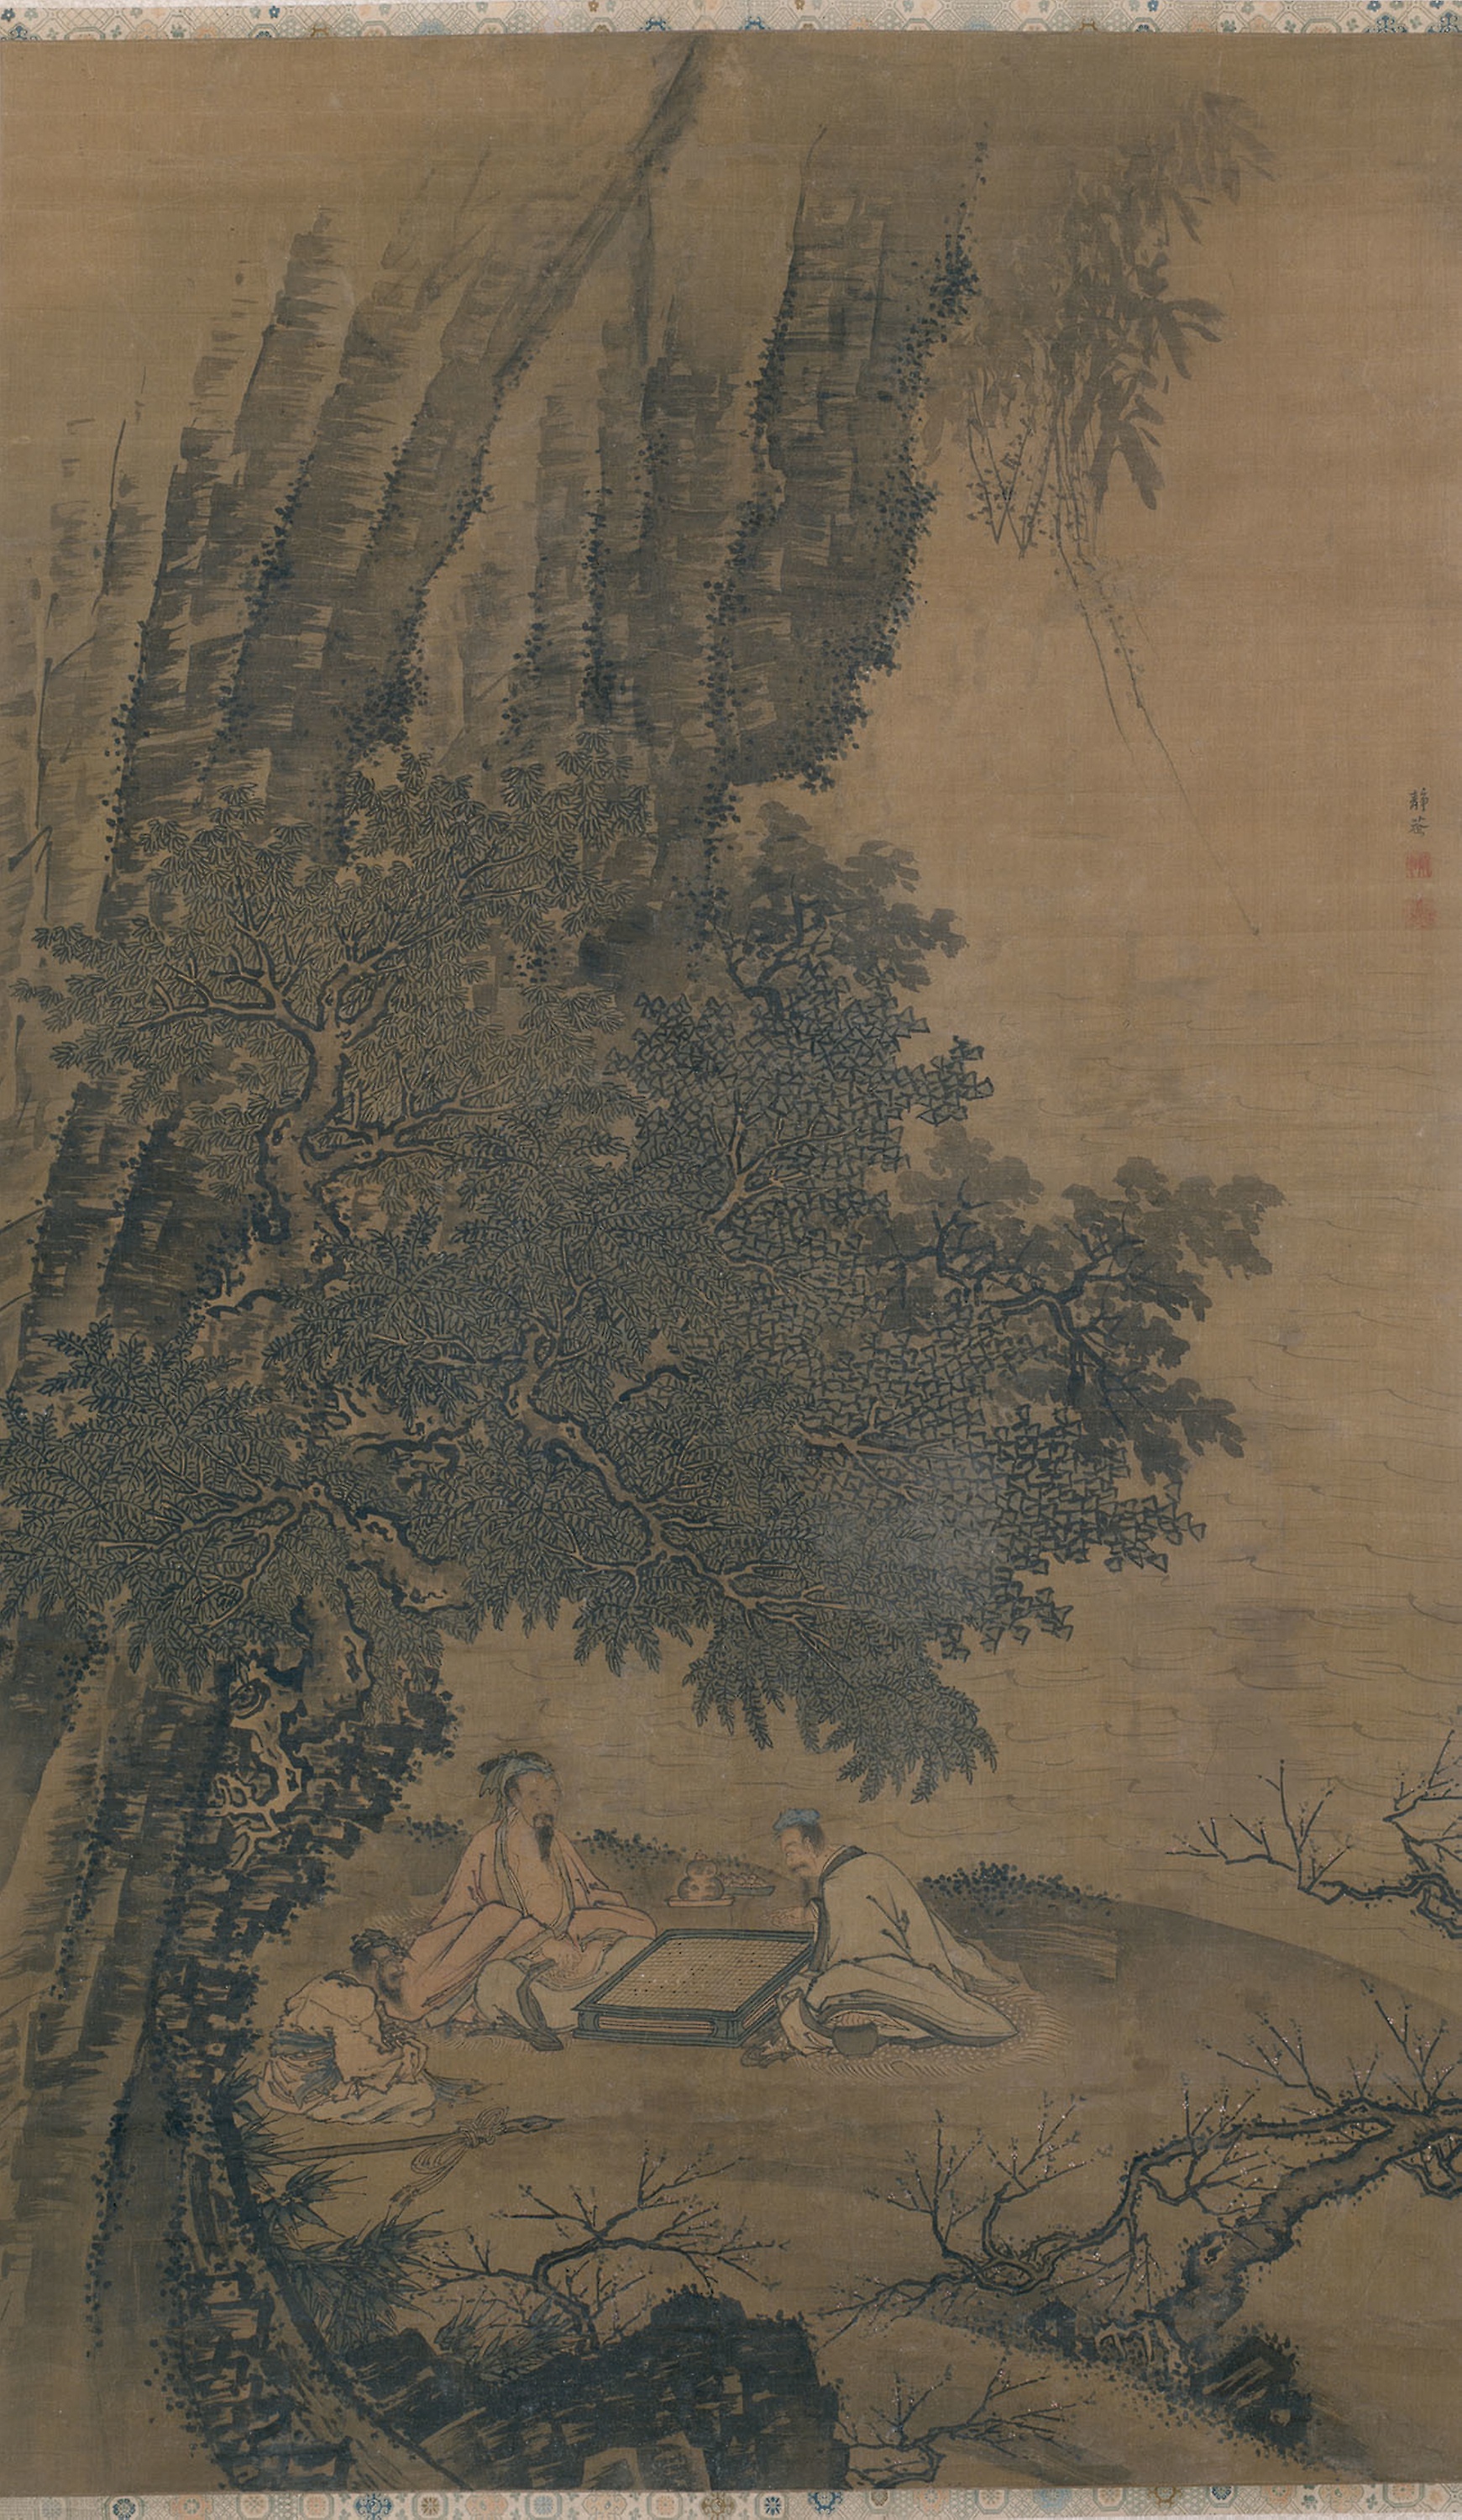
tree, painting, history, geology, visual arts